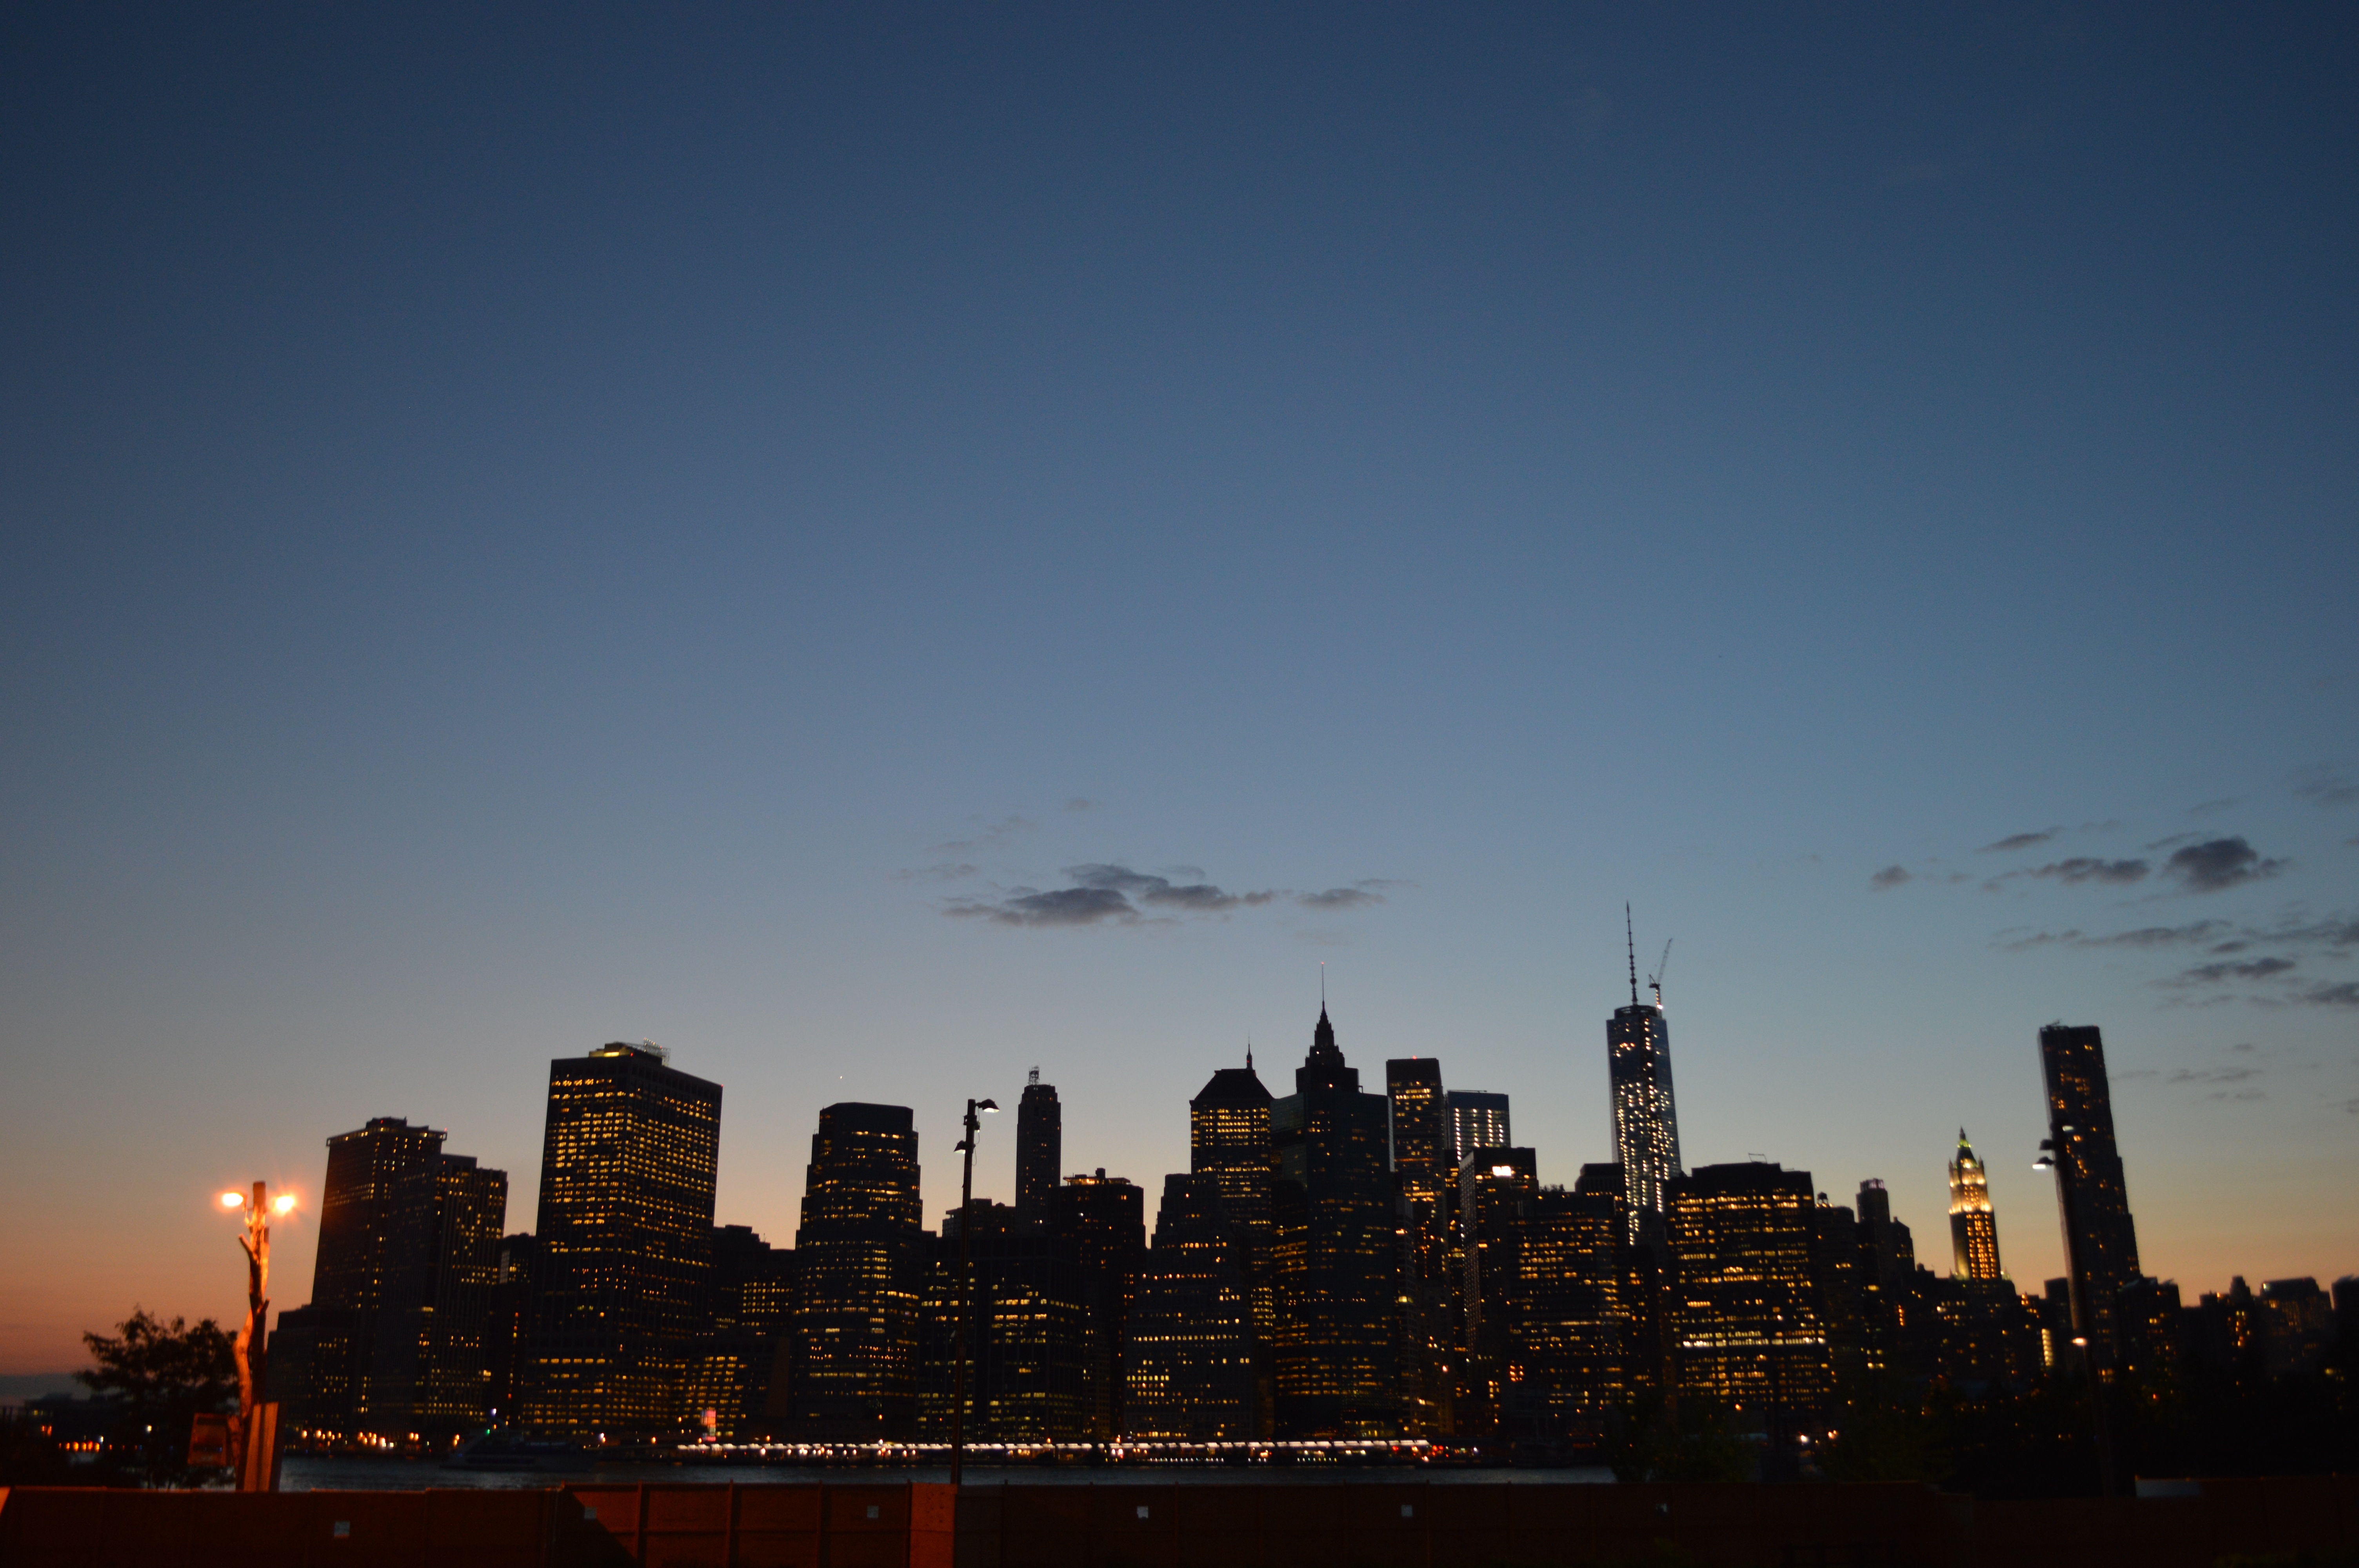
horizon, cloud, sky, sunrise, sunset, skyline, night, morning, building, dawn, city, skyscraper, cityscape, downtown, dusk, evening, eventide, metropolis, urban area, geographical feature, human settlement, atmosphere of earth, metropolitan area